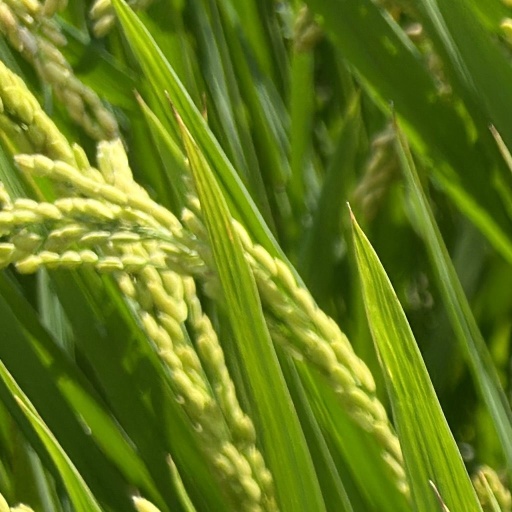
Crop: rice